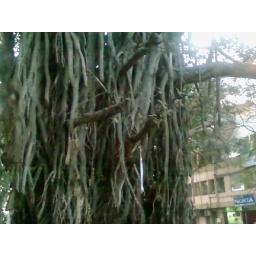
Bangalore - second pic same tree i liked near the office